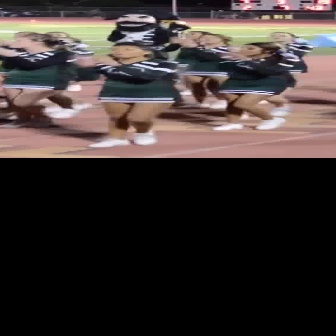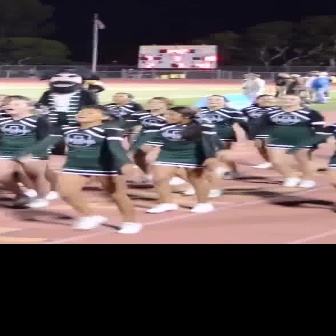
  Please identify the target specified by the bounding box [71,42,176,147] in the first image and locate it in the second image. Return the coordinates in [x_min,y_min,x_max,y_max] format.
Answer: [11,105,139,234]